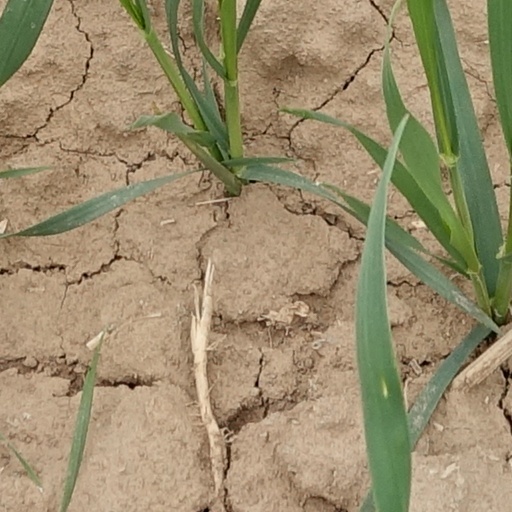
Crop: wheat